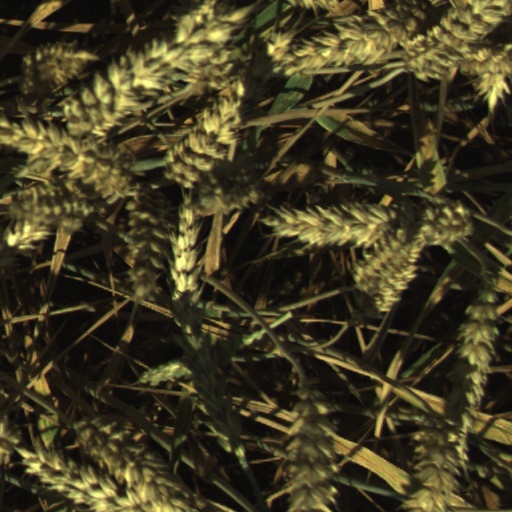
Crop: wheat